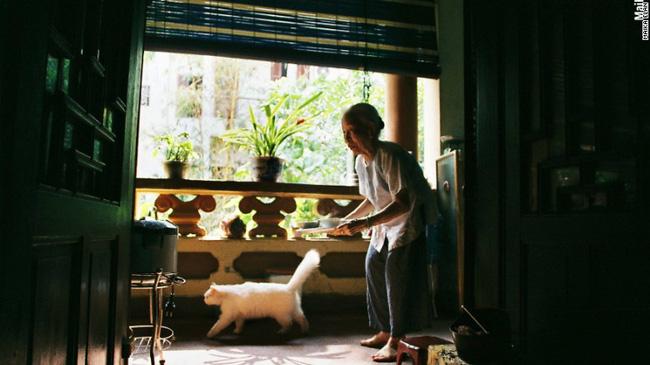
ở gần chỗ của người phụ nữ có sự xuất hiện của một con mèo